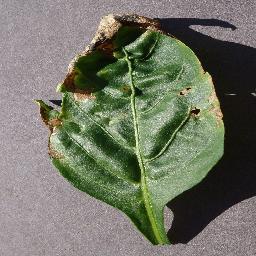
Label: Pepper,_bell___Bacterial_spot